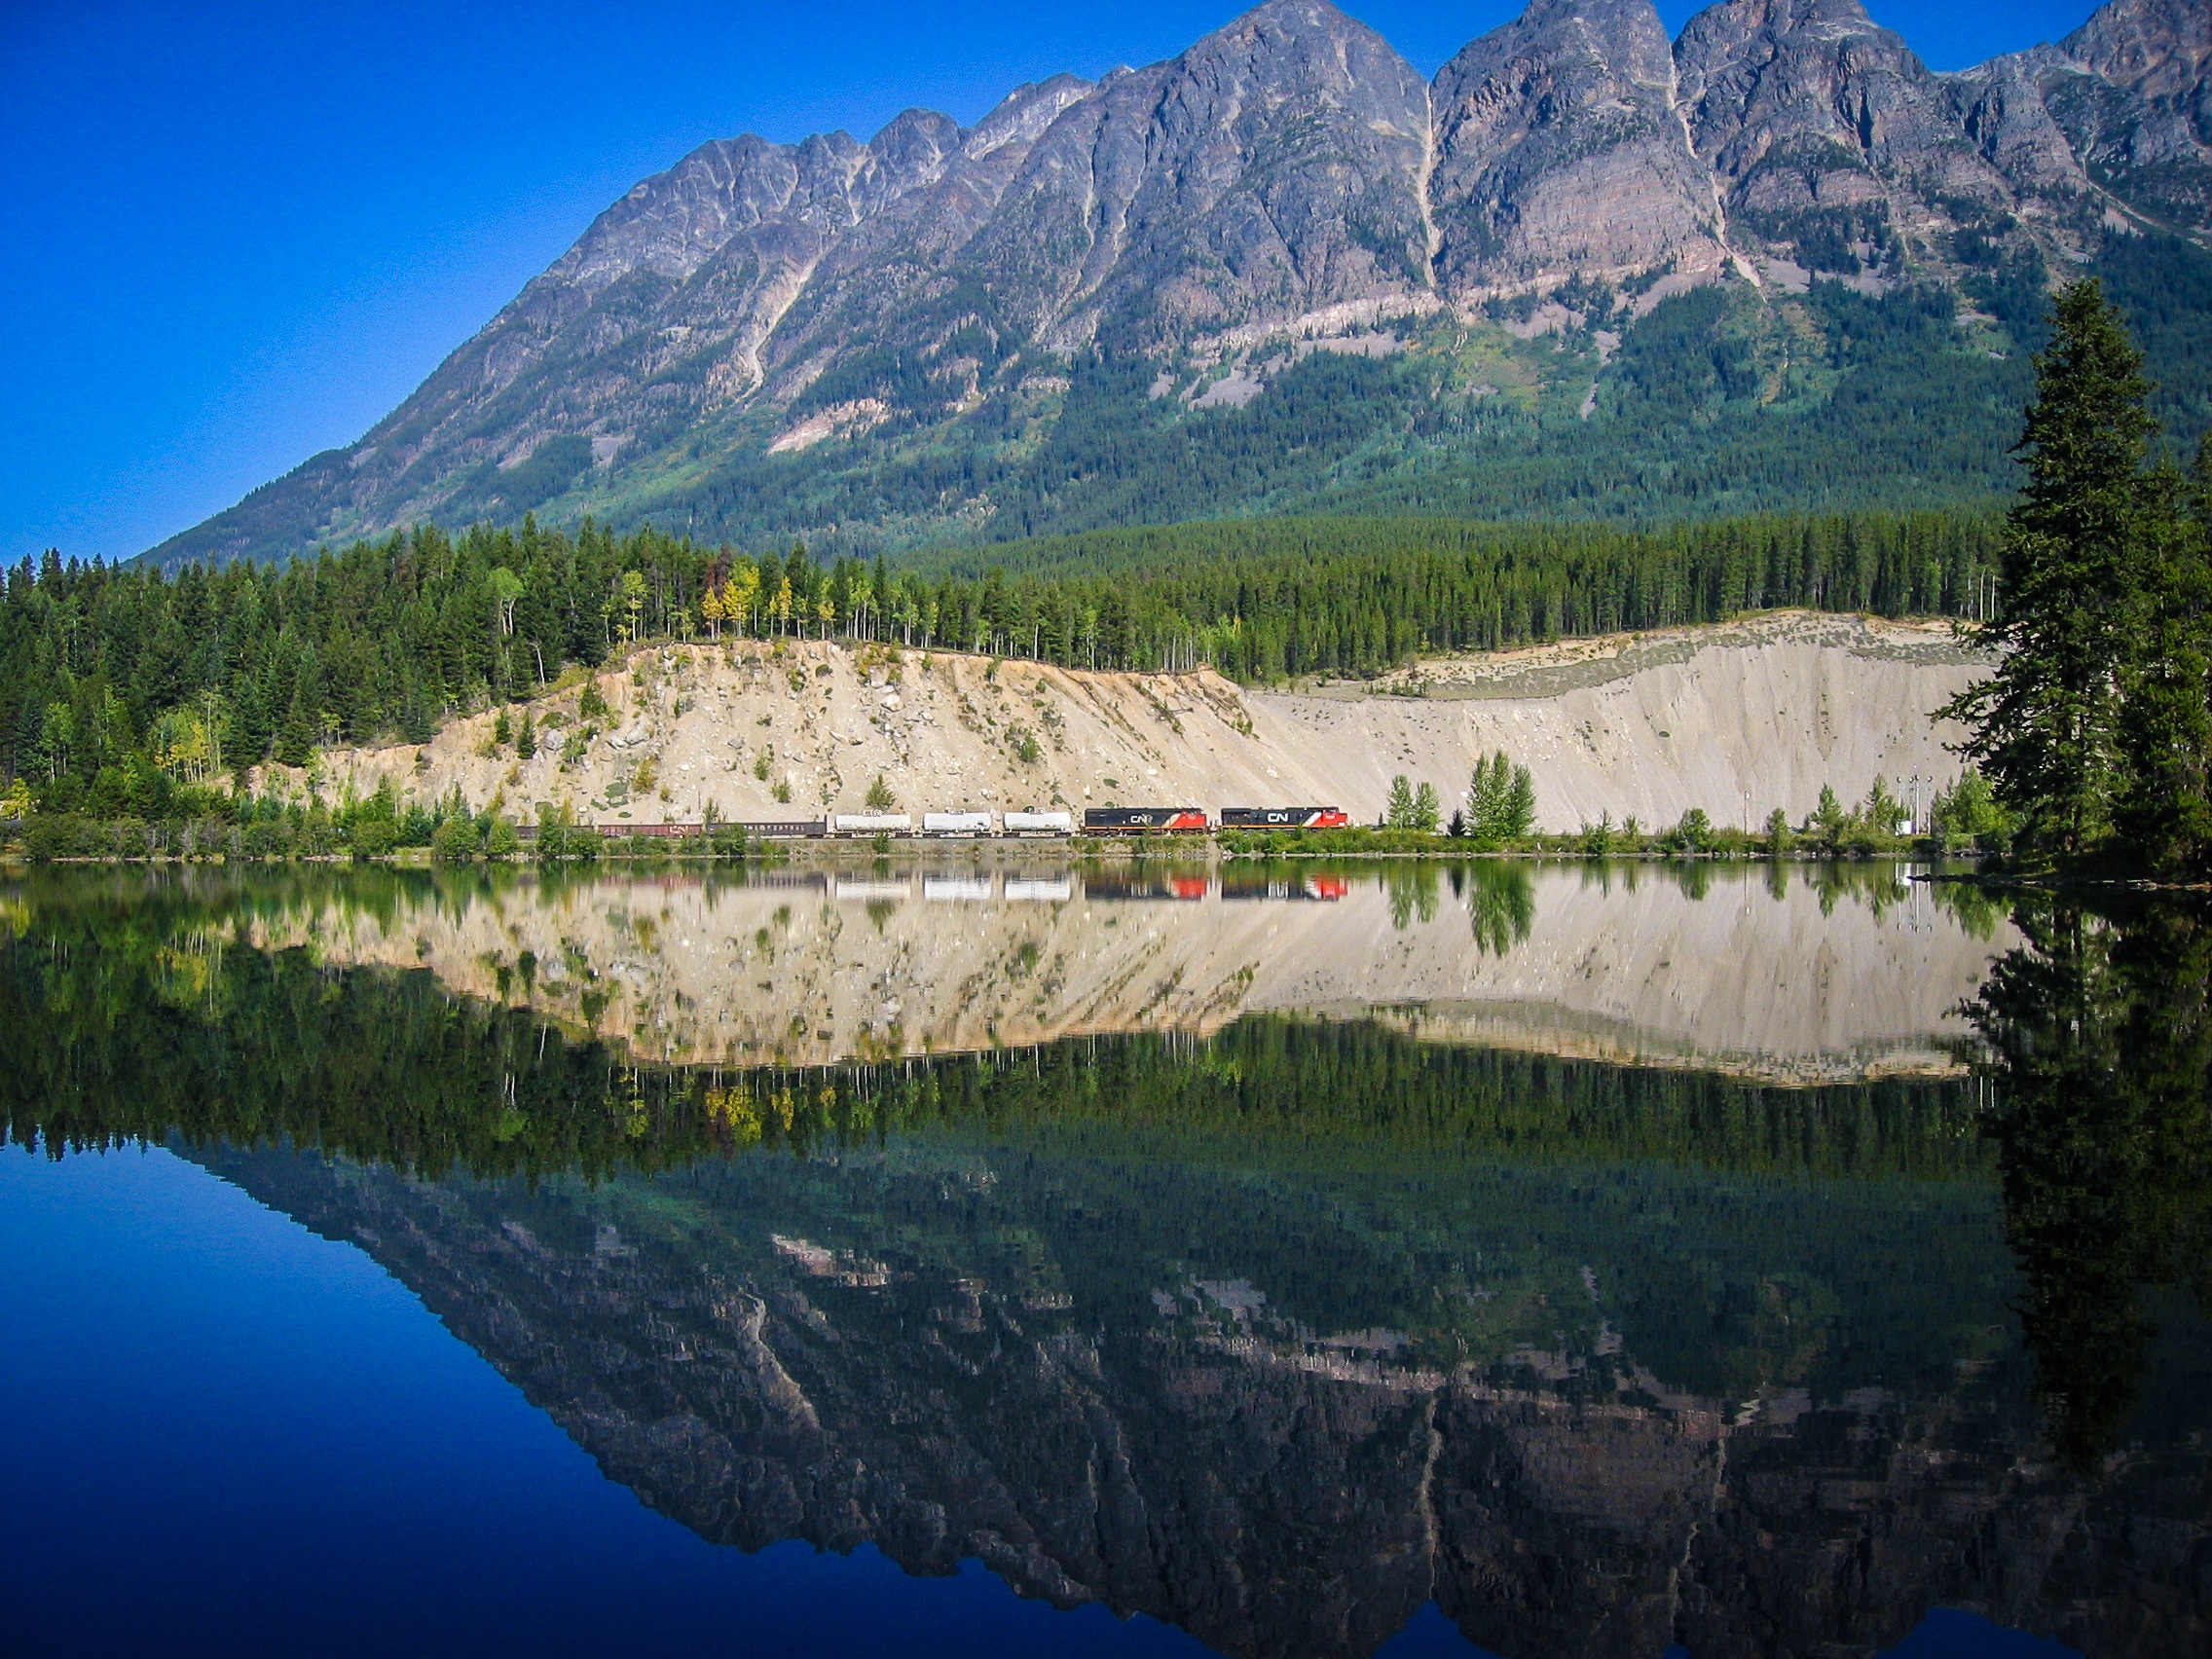
wilderness, mountain, railway, lake, train, valley, mountain range, reflection, fjord, reservoir, national park, alps, canada, jasper, plateau, loch, crater lake, mirroring, tarn, british columbia, mountain pass, mountainous landforms